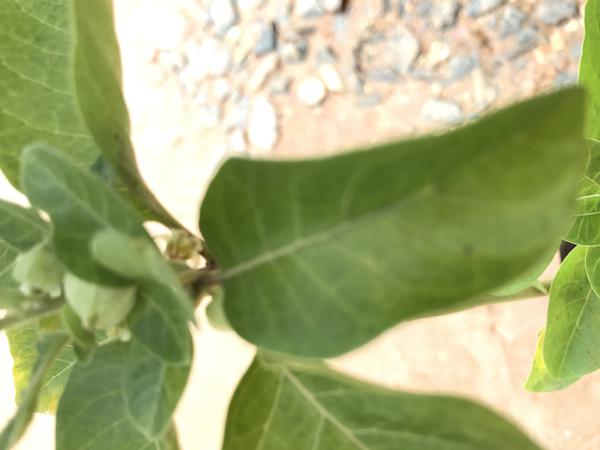
Plant: Ashwagandha